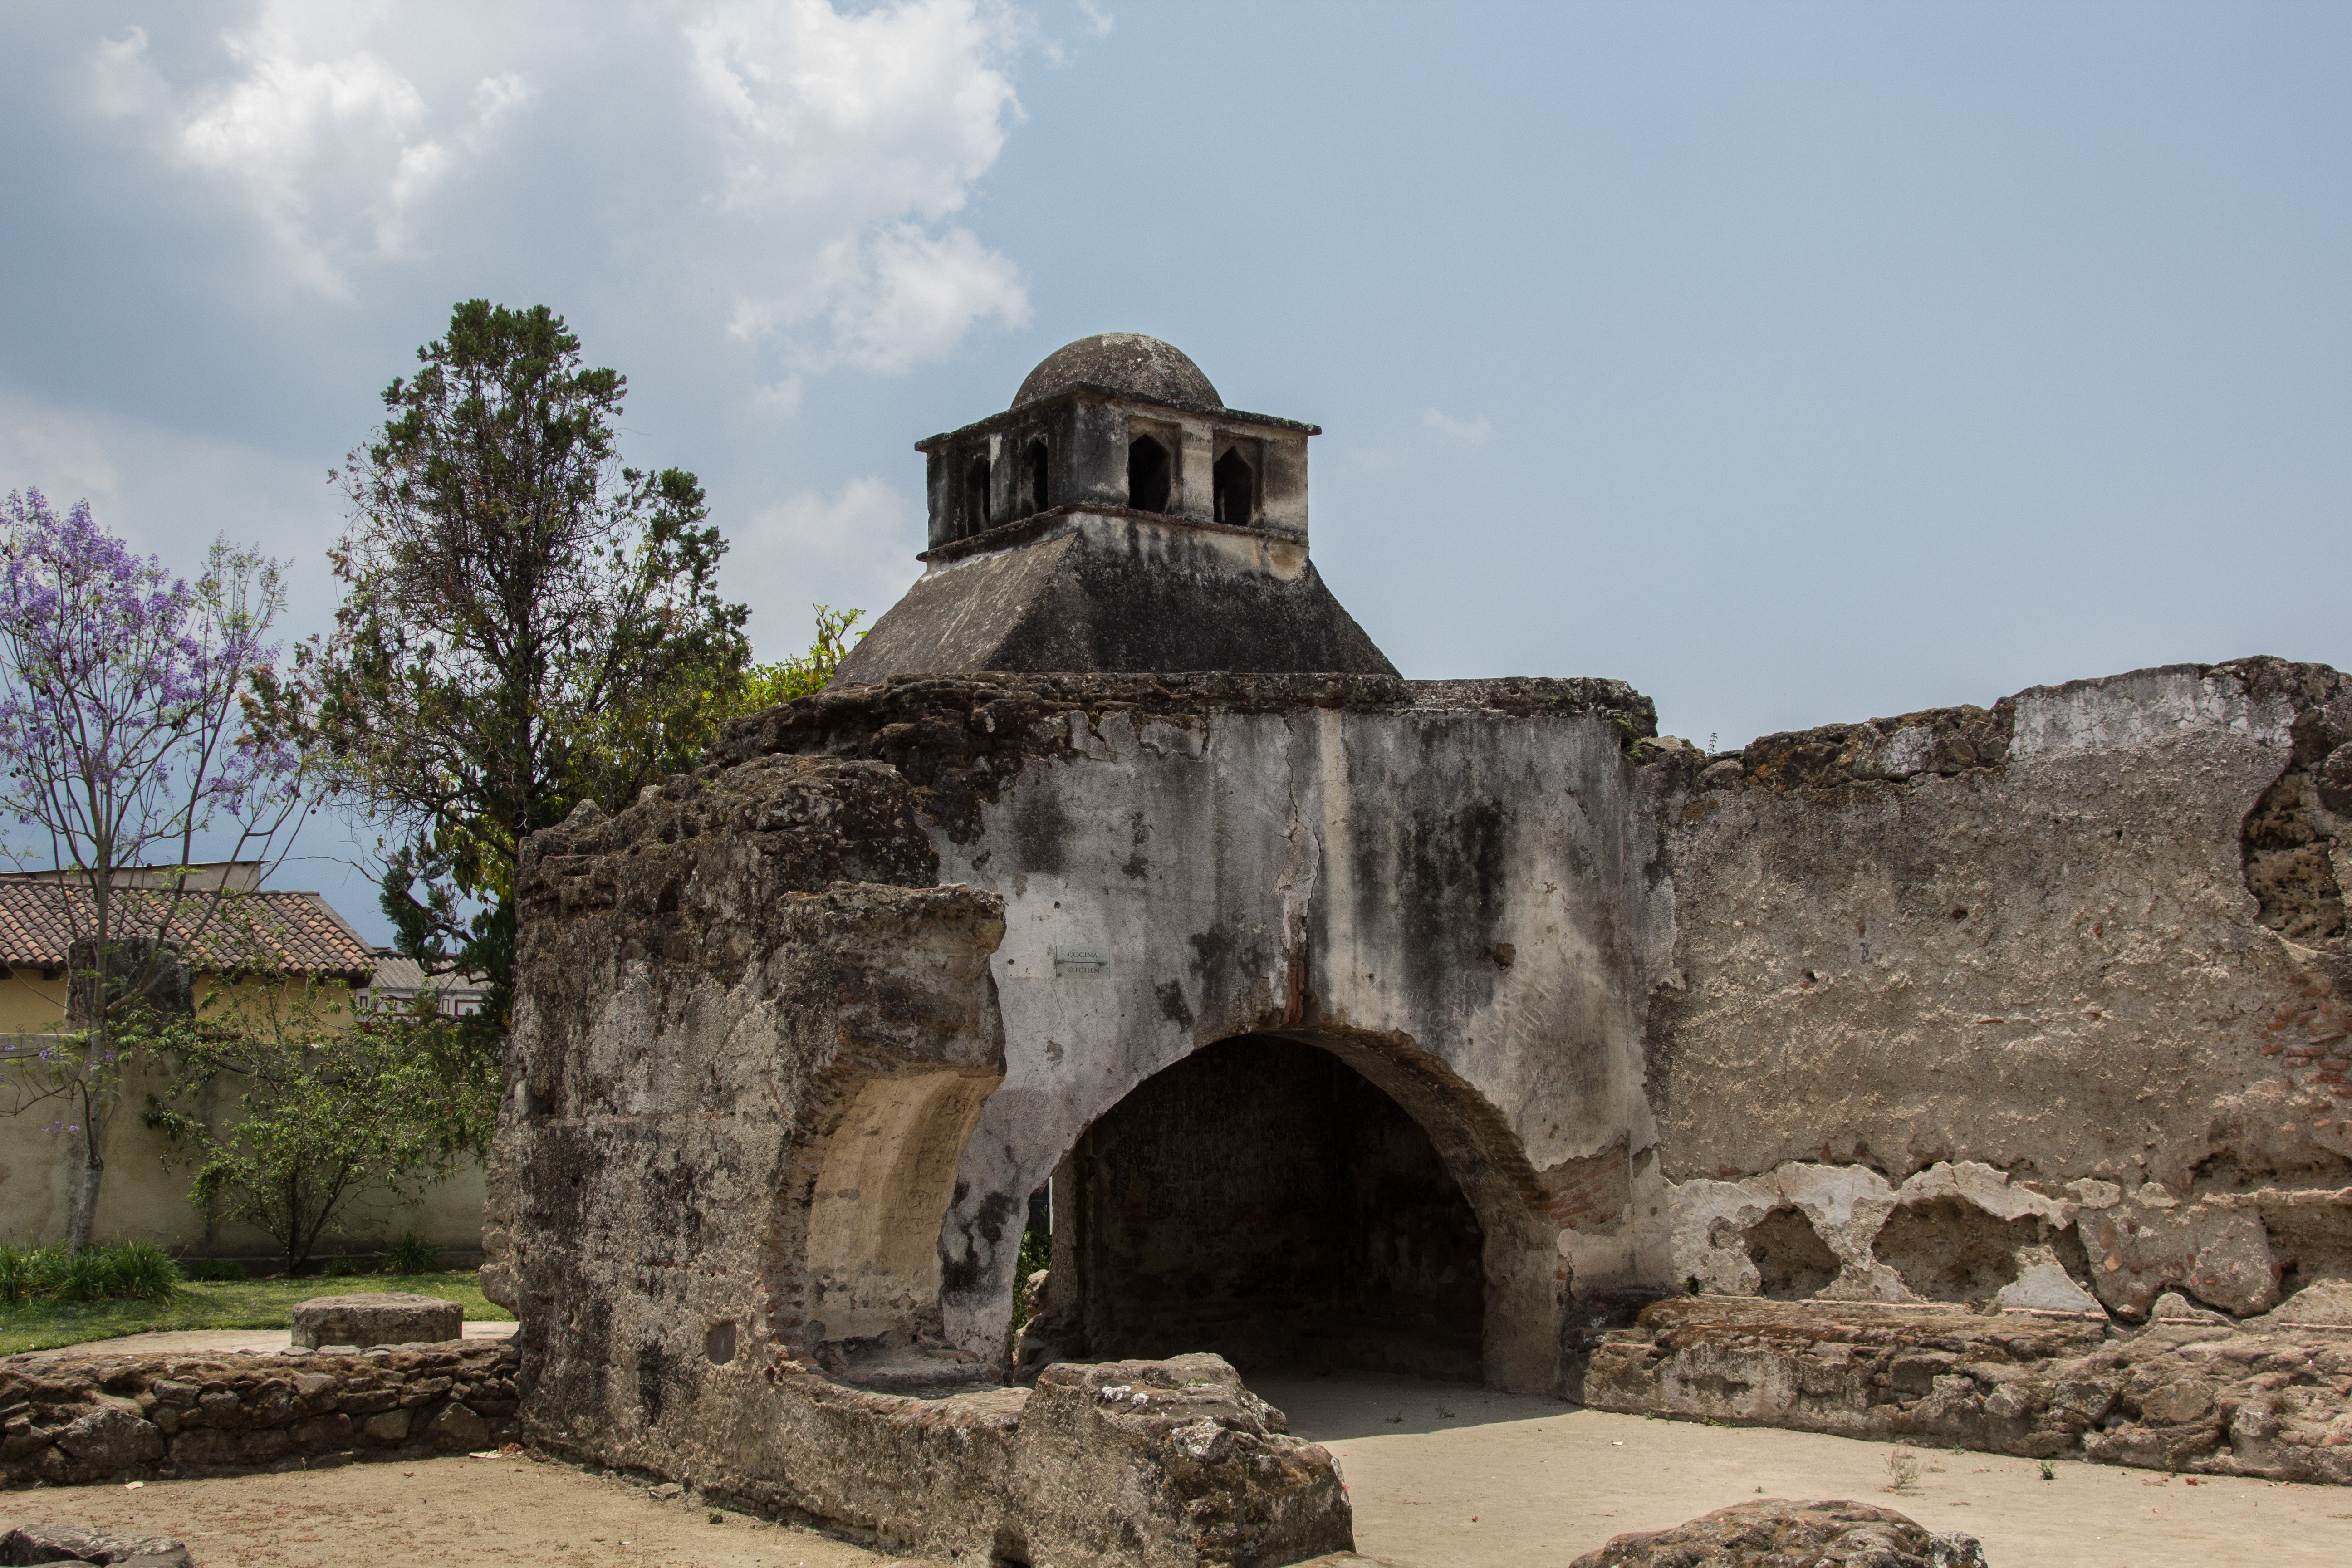
rock, architecture, vintage, building, old, rustic, photo, patio, facade, box, fortification, old building, brick, temple, ruins, monastery, history, classic, antiques, relic, guatemala, archaeological site, central america, rustic style building, ancient history, antiguguatemala